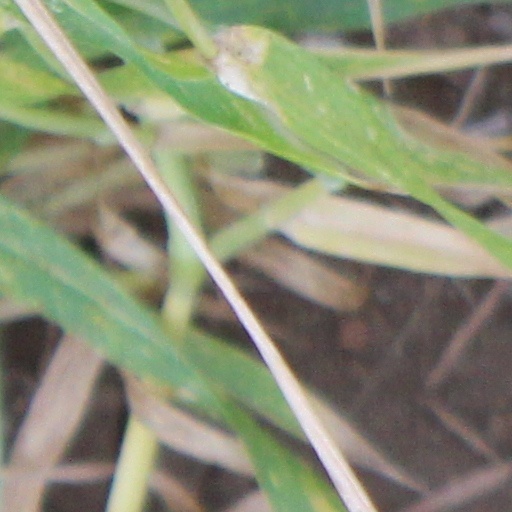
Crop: wheat